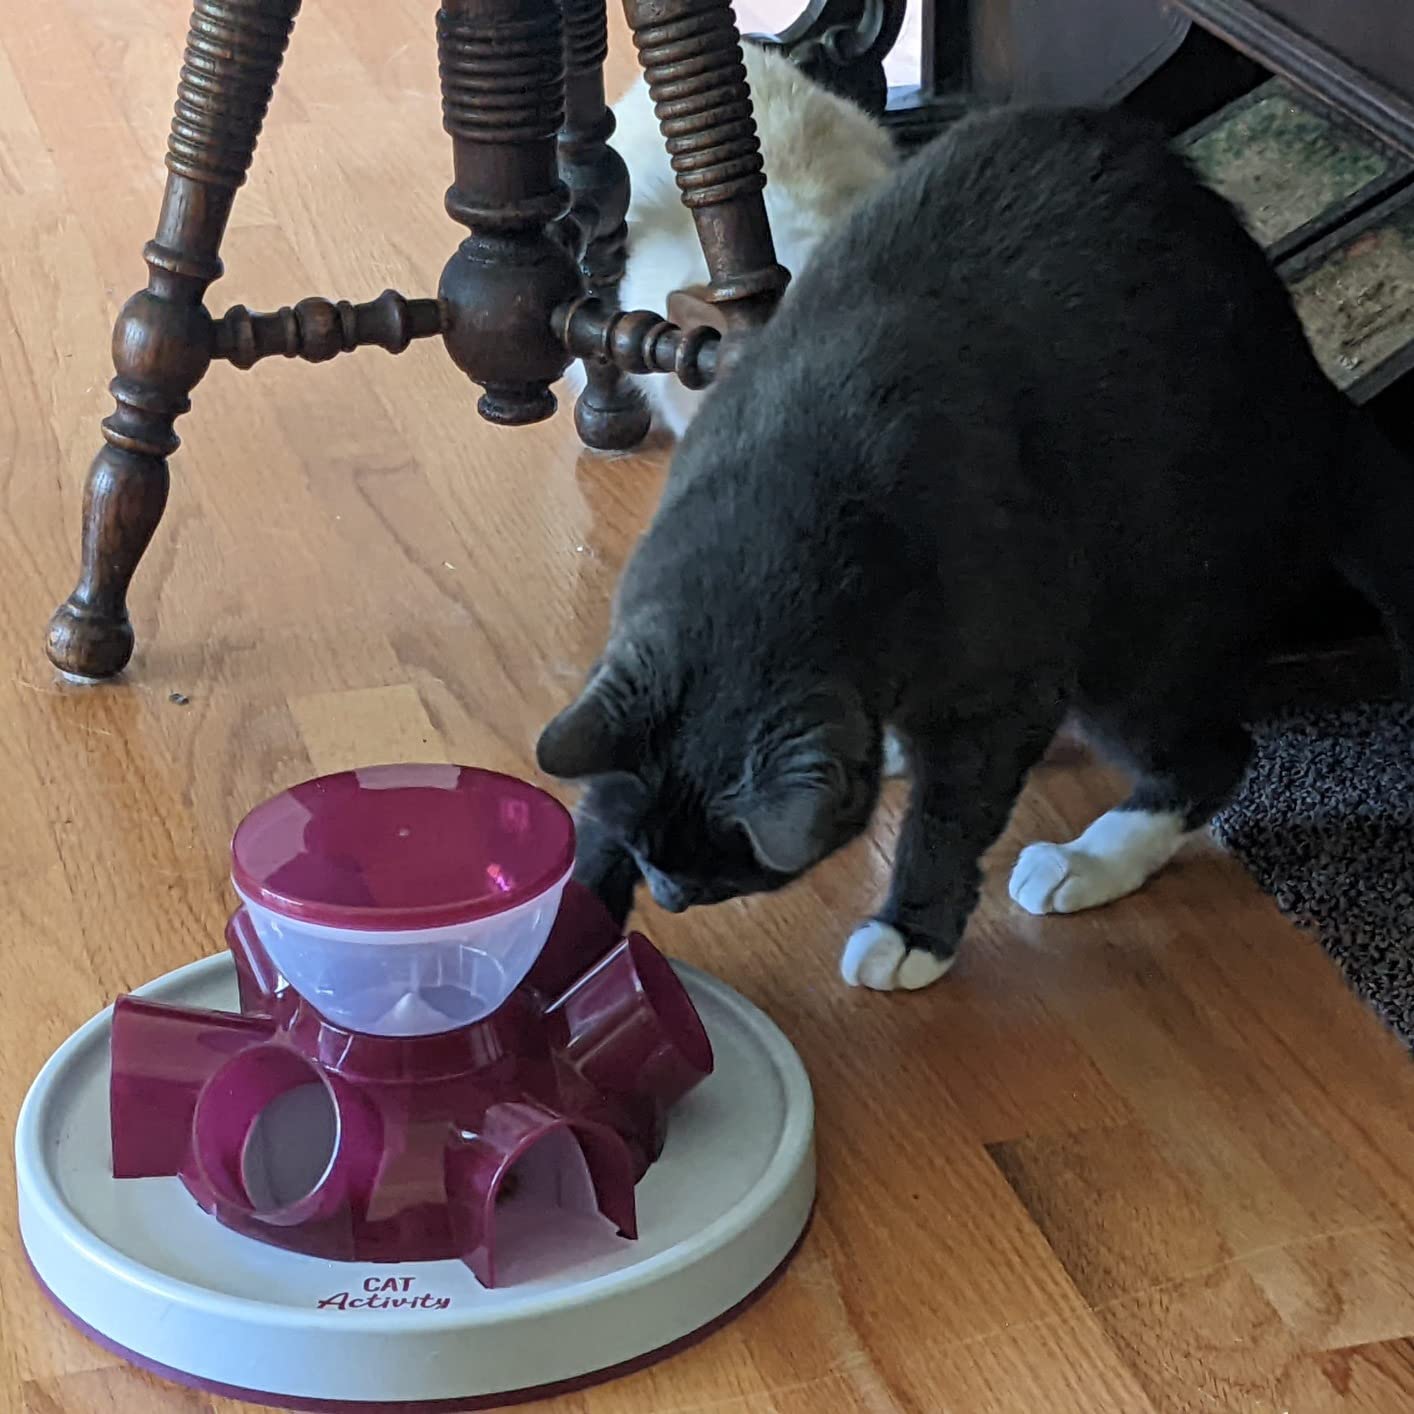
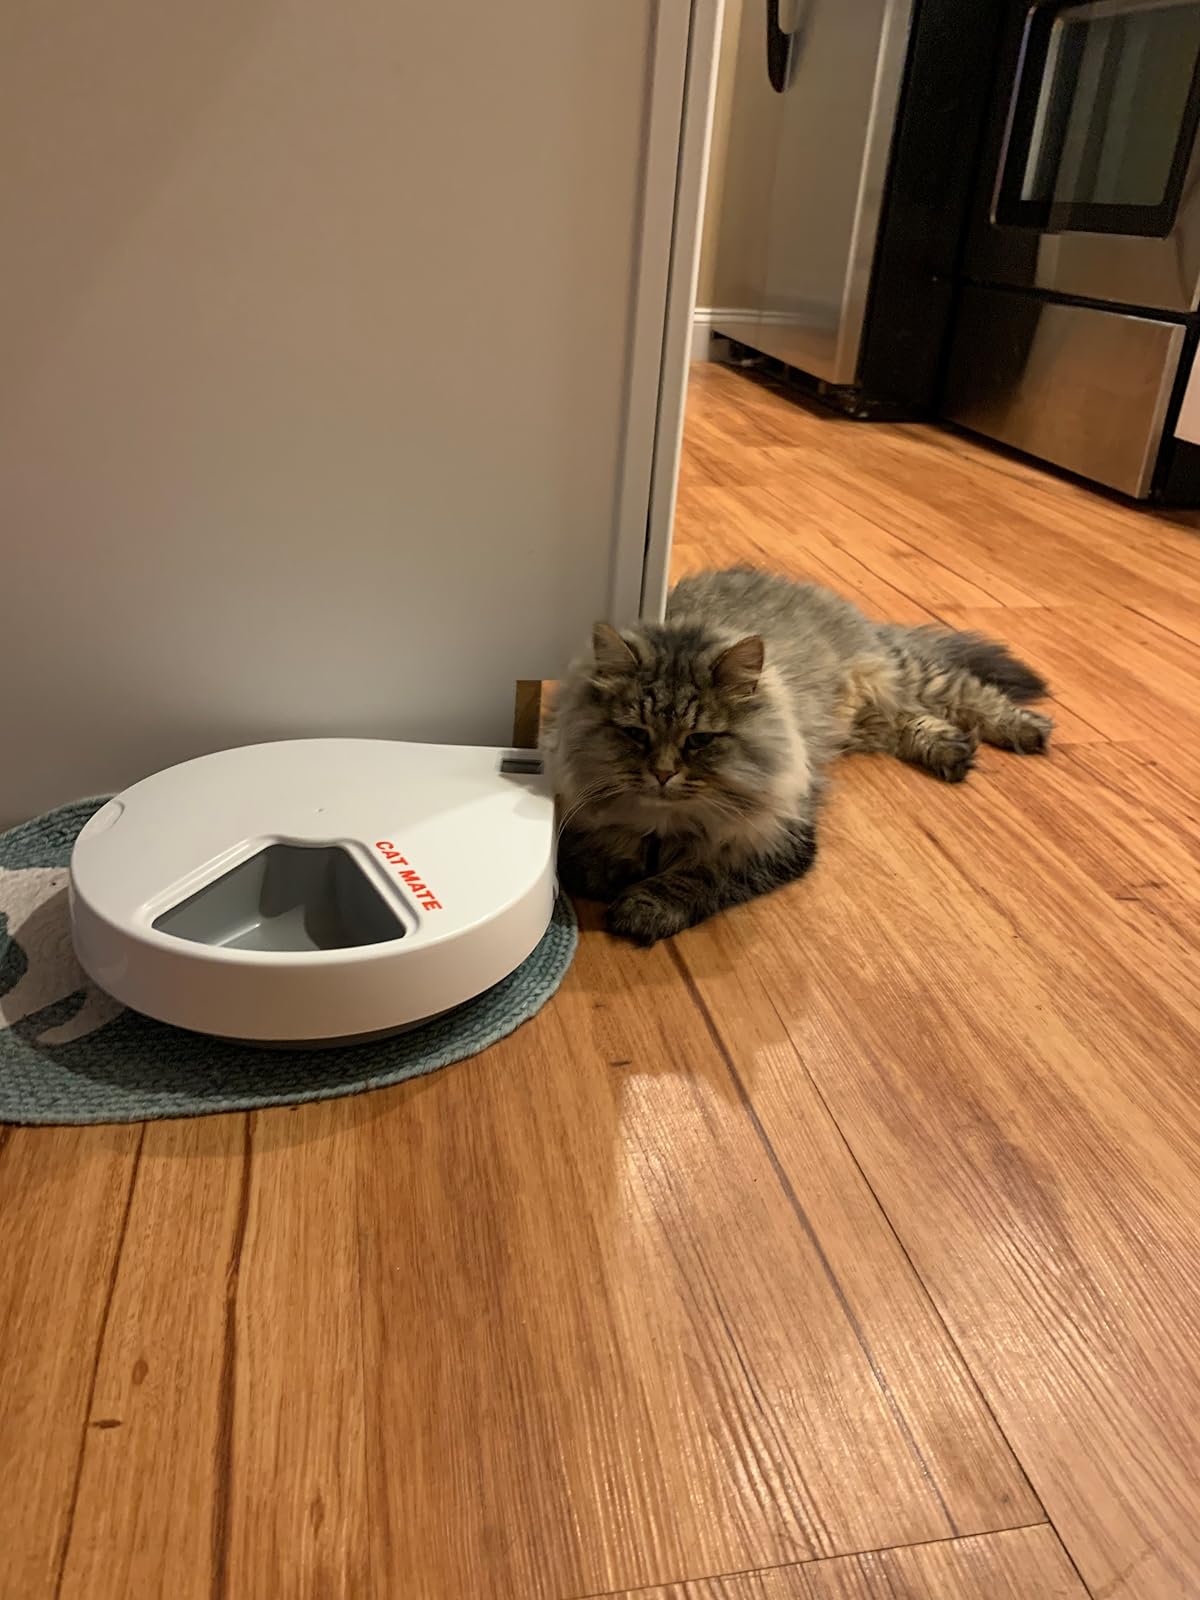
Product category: items_feeder
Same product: no